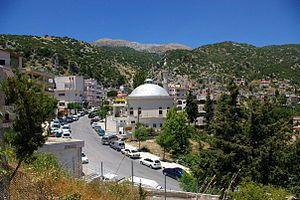
La bataille de Kessab, appelée l'offensive al-Anfal par les rebelles, a lieu lors de la guerre civile syrienne. Le 21 mars 2014, les rebelles lancent depuis la Turquie une offensive sur la ville de Lattaquié. Ils s'emparent de Kessab, située sur la frontière, les loyalistes contre-attaquent et après des combats longtemps indécis, ils reprennent la ville le 15 juin.